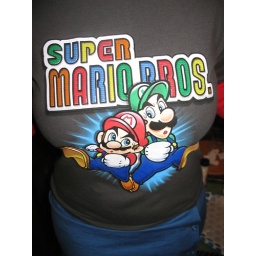
people in a little house selling old new clothes